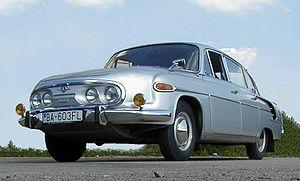
La Tatra 603 est une routière tchécoslovaque, produite entre 1957 et 1975 par le constructeur automobile Tatra. Sa ligne atypique, son confort de haut niveau et son V8 arrière en faisaient l’une des voitures de l’Est les plus désirables de l’époque.